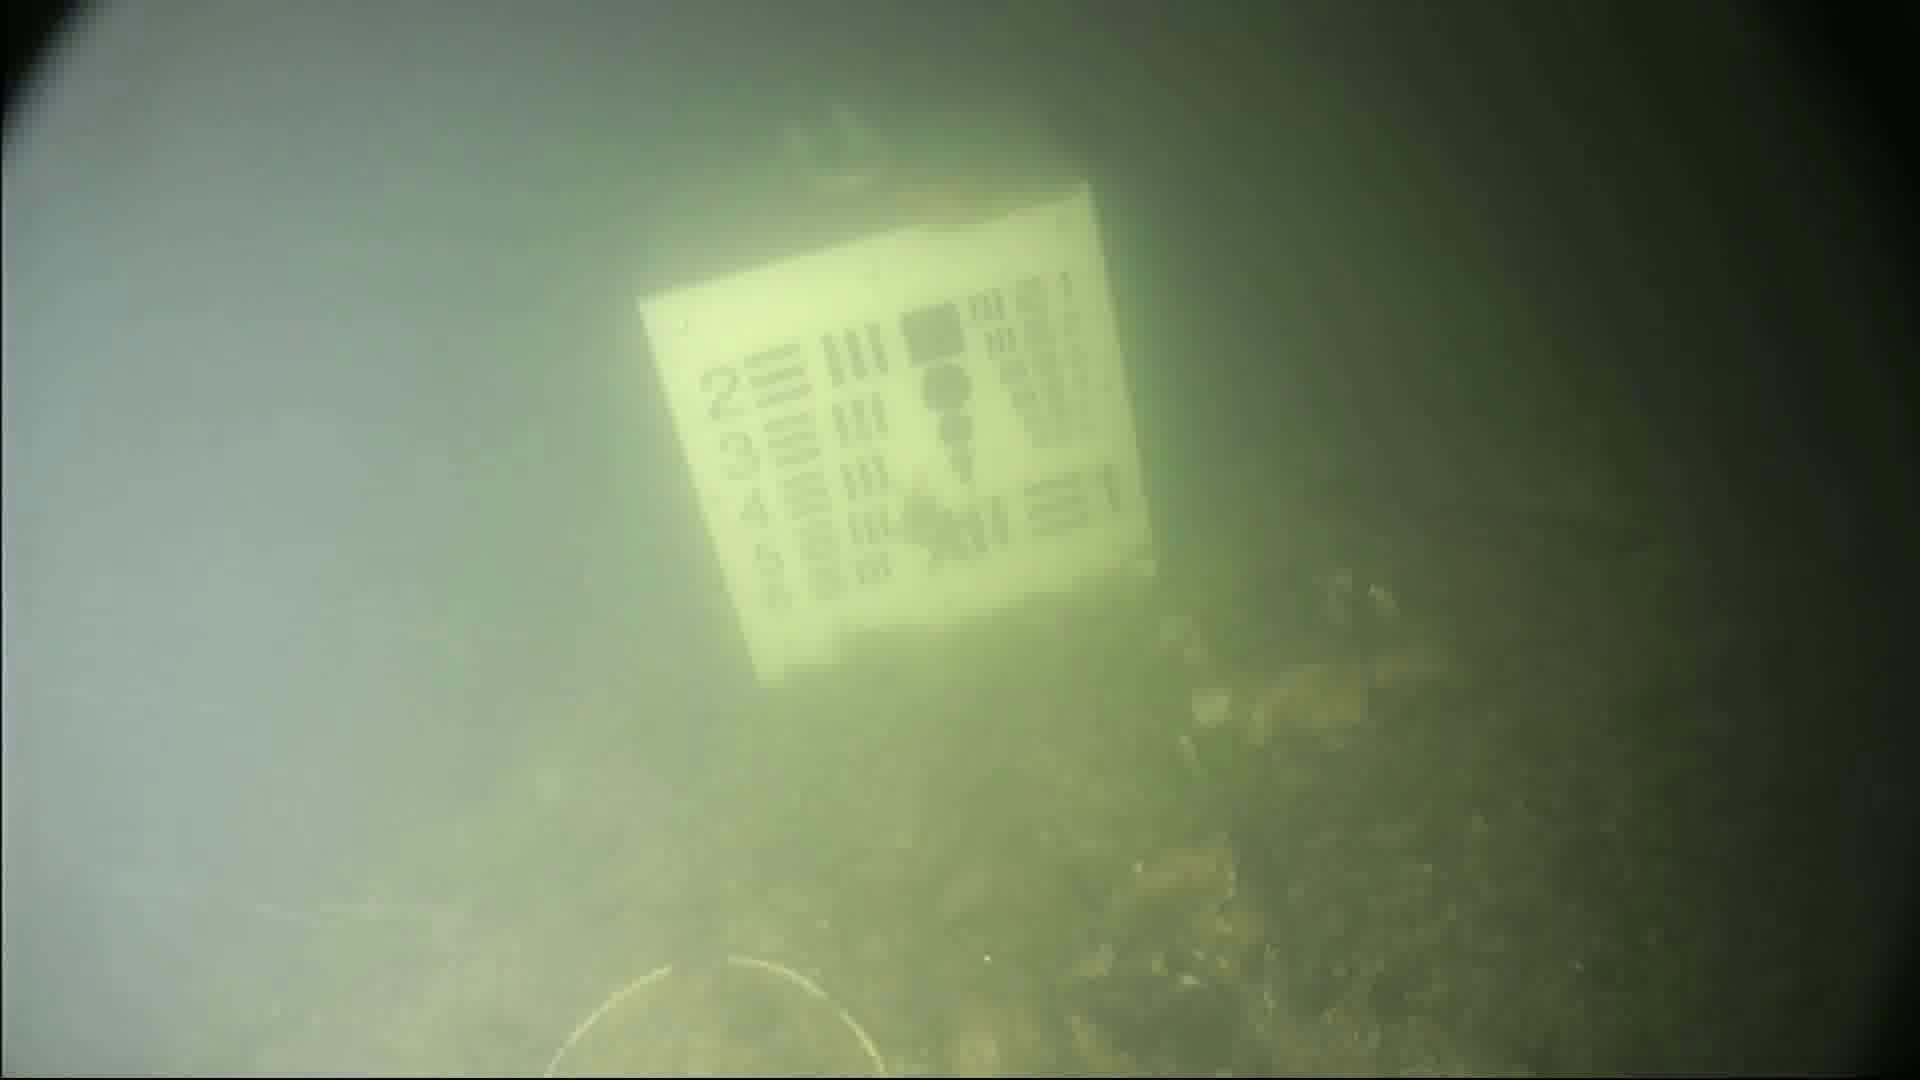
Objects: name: starfish